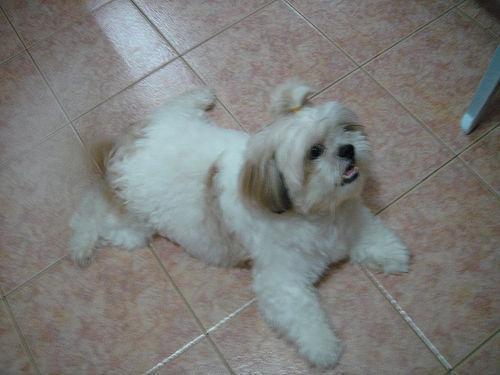
Shih-Tzu